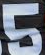
Number: 5